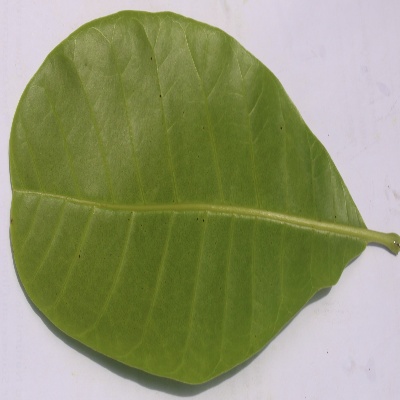
Crop: Cashew
Condition: anthracnose